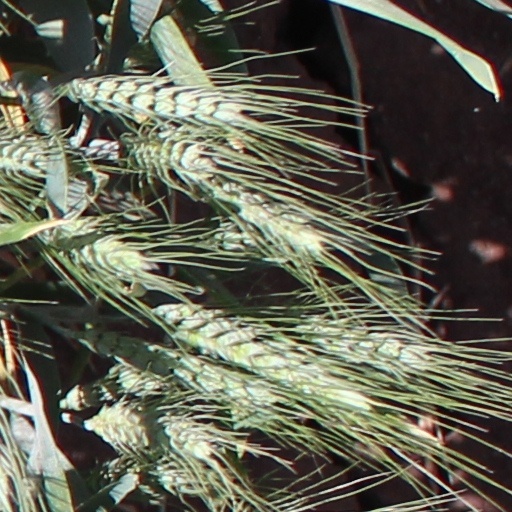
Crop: wheat